Earth structure

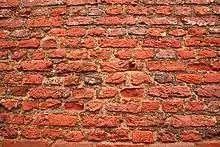
English bond bricks from 1454 at the Old College in Tattershall, Lincolnshire, England

Fired bricks were being used to build durable masonry across Europe, Asia and North Africa by 1200 BC and still remain an important building material. Modern fired clay bricks are formed from clays or shales, shaped and then fired in a kiln for 8–12 hours at a temperature of 900–1150 °C.